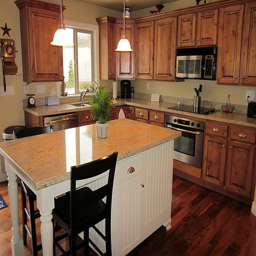
i like the room for extra seating .